Gloria Romero

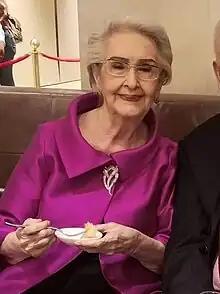
Romero at the 2018 Metro Manila Film Festival Gabi ng Parangal

At age 11, Romero started aspiring to become an actress. After she left school, her family moved to Manila and with her father's consent, tried her luck in show business. She first appeared as an extra in the 1949 film "Ang Bahay sa Lumang Gulod," as well as in two other films under Premiere Productions, "Prinsipe Don Juan" (1951) and "Bahay na Tisa" (1951). She was eventually dismissed from the film production company and transferred to Sampaguita Pictures with the help of her distant uncle, Nardo Rosales, who was the studio's chief editor. She appeared in more films as an extra in "Kasintahan sa Pangarap" (1951), "Bernardo Carpio" (1951), Barbaro (1952), "Dugong Bughaw" (1951) and "Prinsesa at Pulubi" (1950).